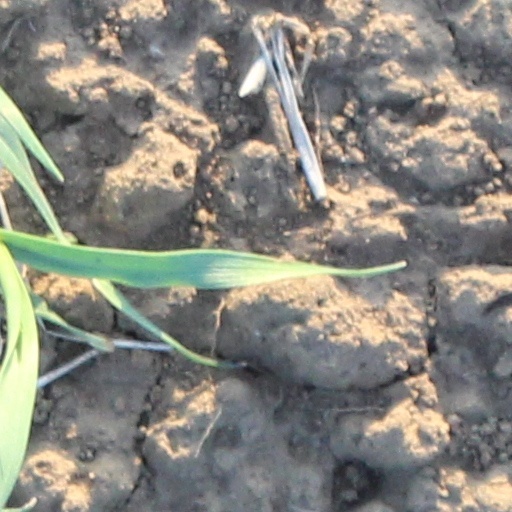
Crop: wheat